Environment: real
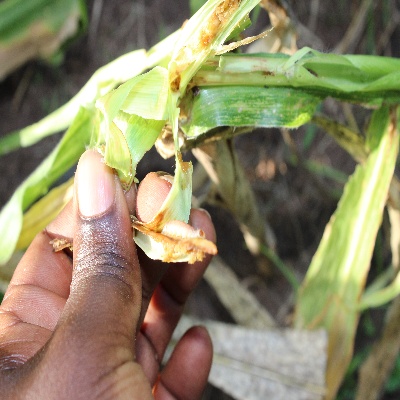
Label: fall_armyworm